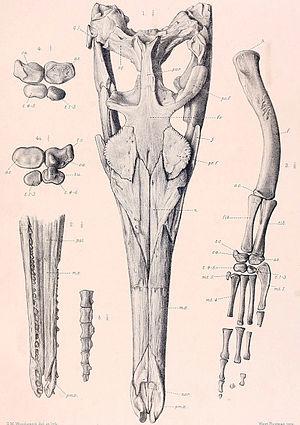
Gracilineustes est un genre éteint de crocodyliformes métriorhynchidés carnivores, à long rostre, presque exclusivement marins.